Sky position (RA, Dec in degrees): 328.263, -1.701
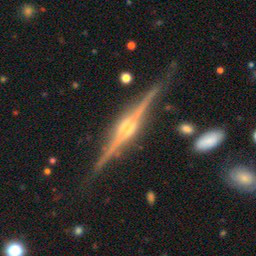
Galaxy morphology: Edge-on Galaxies with Bulge